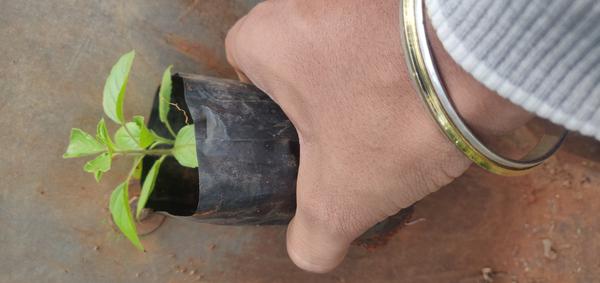
Plant: Tulasi